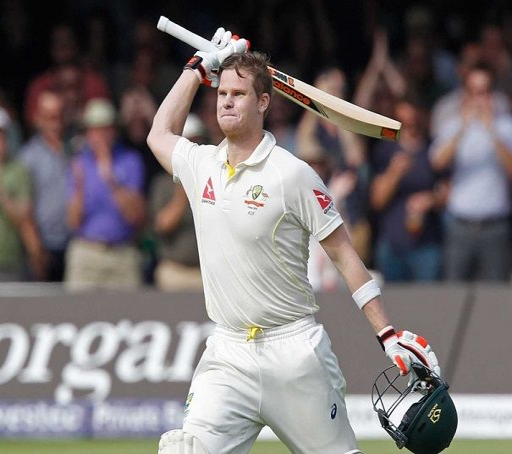
cricket player adjudged award category